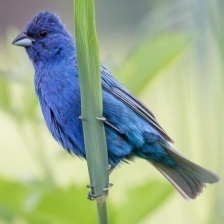
Species: INDIGO BUNTING
Scientific name: PASSERINA CYANEA
ImageNet parent category: indigo_bunting